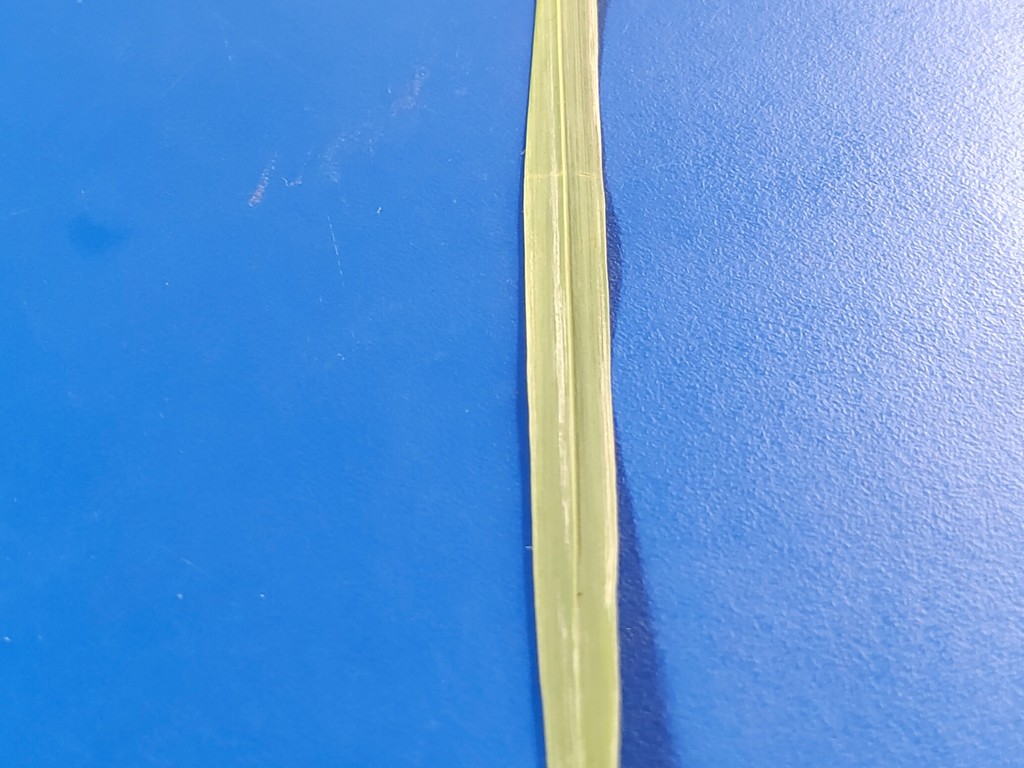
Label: Healthy